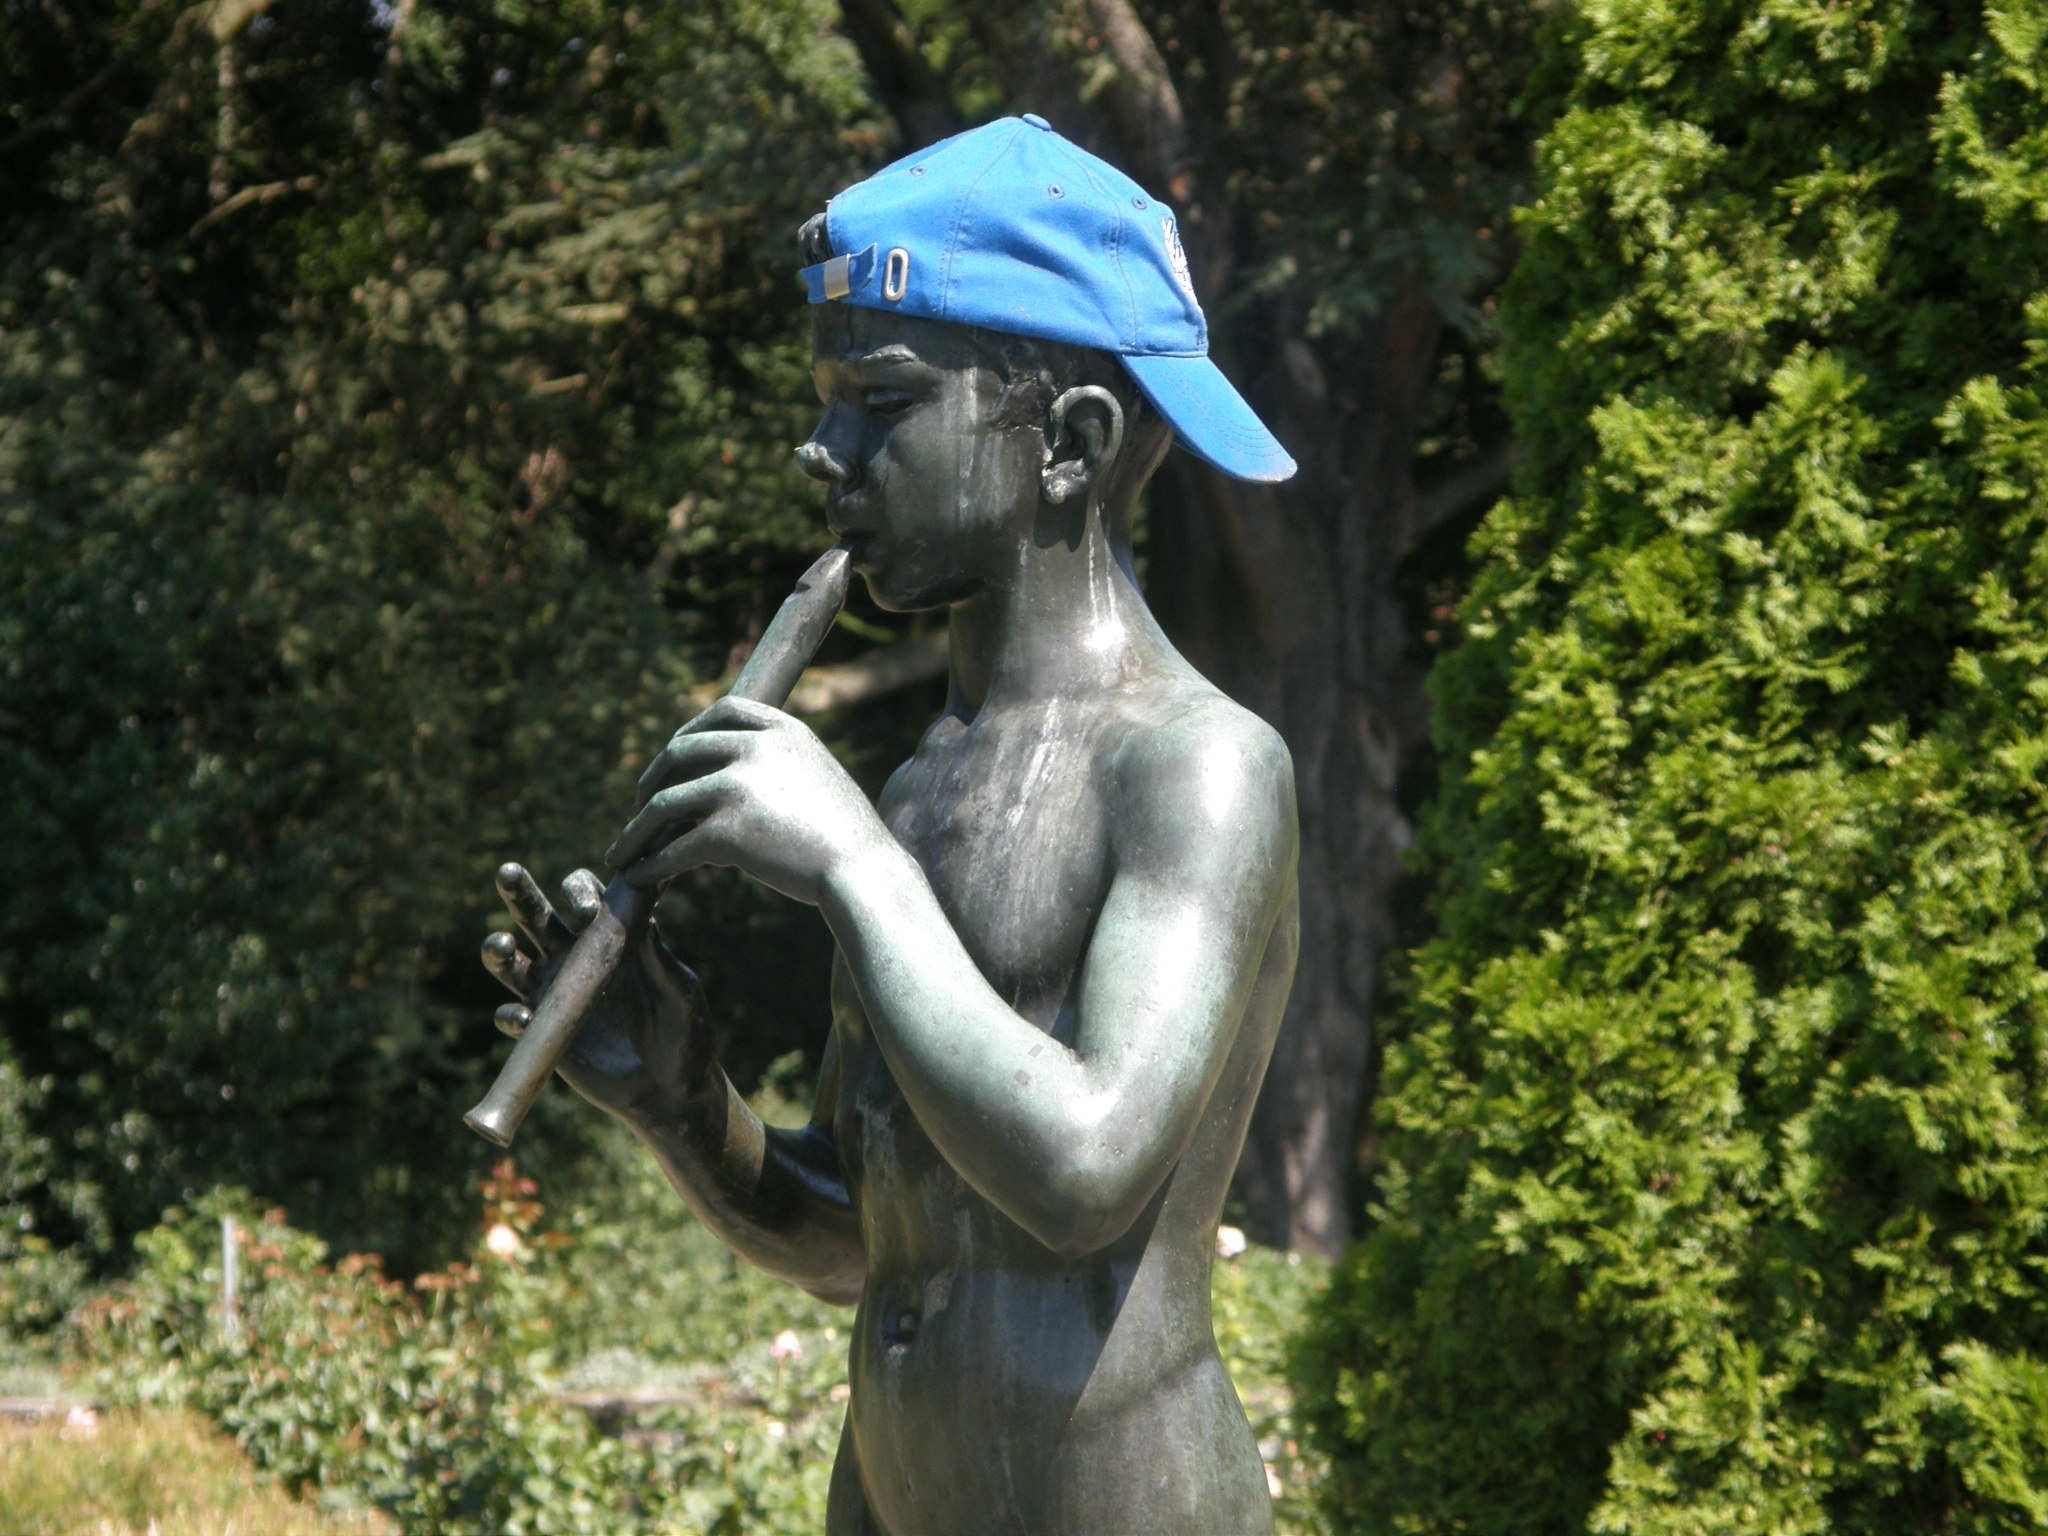
monument, statue, musician, sculpture, art, cap, flute